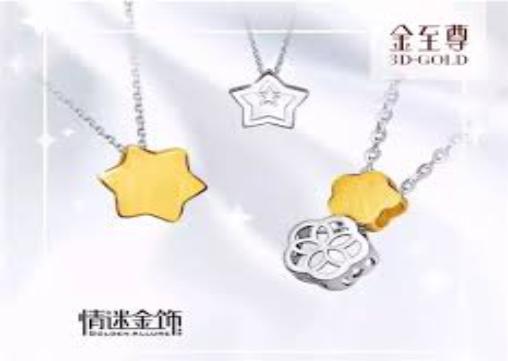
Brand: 3D-GOLD
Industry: Clothes